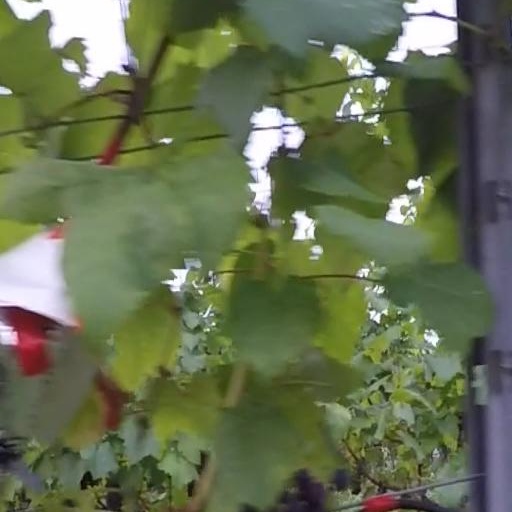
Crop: grape